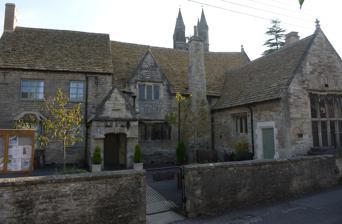
Building: Jenner's School
Country: United Kingdom
Year built: 1652
School building in Cricklade, England 51°38′28″N 1°51′27″W / 51.6410°N 1.8576°W / 51.6410; -1.8576 Jenner's School Rear of Jenner's School Jenner's School is a Grade II* listed former school in Bath Road, Cricklade , Wiltshire, England. It was built in 1652 and then became a workhouse . It became a school again in the 19th century and is now a community hall. History The school was built in 1652. It was founded by Robert Jenner (died 1651), a goldsmith of London, and Member of Parliament for Cricklade , by a legacy from his estate which included £20 per year for the schoolmaster . There is a monument to Jenner in the north aisle of the parish church, St Sampson's , which is adjacent to the school. Only boys were admitted and they were taught in Latin, as stipulated in Jenner's will. The school had closed by c. 1690. From 1719 the building was the parish workhouse , and it was enlarged in 1726–27. In 1840 most of the building was bought for use again as a school, and in 1843 a government building grant was obtained for work to be carried out on the structure. This became St Sampson's National School . National schools were set up in the 19th century by the National Society for Promoting Religious Education . These schools provided elementary education, in accordance with the teaching of the Church of England , to the children of the poor. In 1923 it was changed to an infants' school. The school closed in 1959. The former schoolroom became the Cricklade parish hall and was renamed the Jenner Hall. It is run by a charity. Architecture The two-storey three- bay building is of limestone rubble with ashlar dressings and a stone slate roof. The northern end of the building houses the single-storey schoolroom. The entrance is via a gabled porch on the north side. References